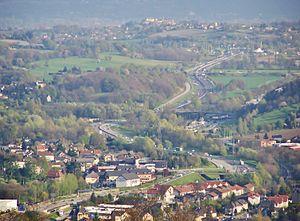
Vue panoramique depuis les monts de Chambéry sur la fin de la RN201 et le commencement de l'A43 (direction sud: Grenoble et les vallées alpines).
En France, l'autoroute A43 relie Lyon à Modane pour rejoindre le tunnel du Fréjus en direction de l'Italie. Elle est divisée en deux sections séparées par la route nationale 201 au niveau de Chambéry. Le début du tronçon au sud de Chambéry est commun avec l'A41. Sa partie supérieure, entre Aiton et le tunnel du Fréjus, est appelée Autoroute de la Maurienne.
L’environnement en Savoie correspond aux caractéristiques tenant à l'environnement, à sa protection et au développement durable dans le département français de la Savoie en région Auvergne-Rhône-Alpes.